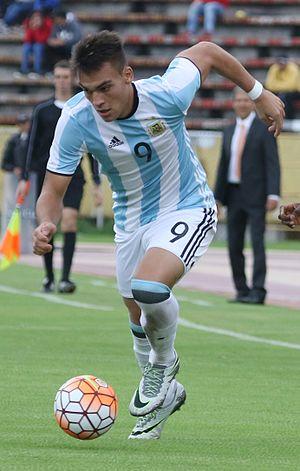
Lautaro Martínez, né le 22 août 1997 à Bahía Blanca, est un footballeur international argentin évoluant au poste d'attaquant à l'Inter Milan.